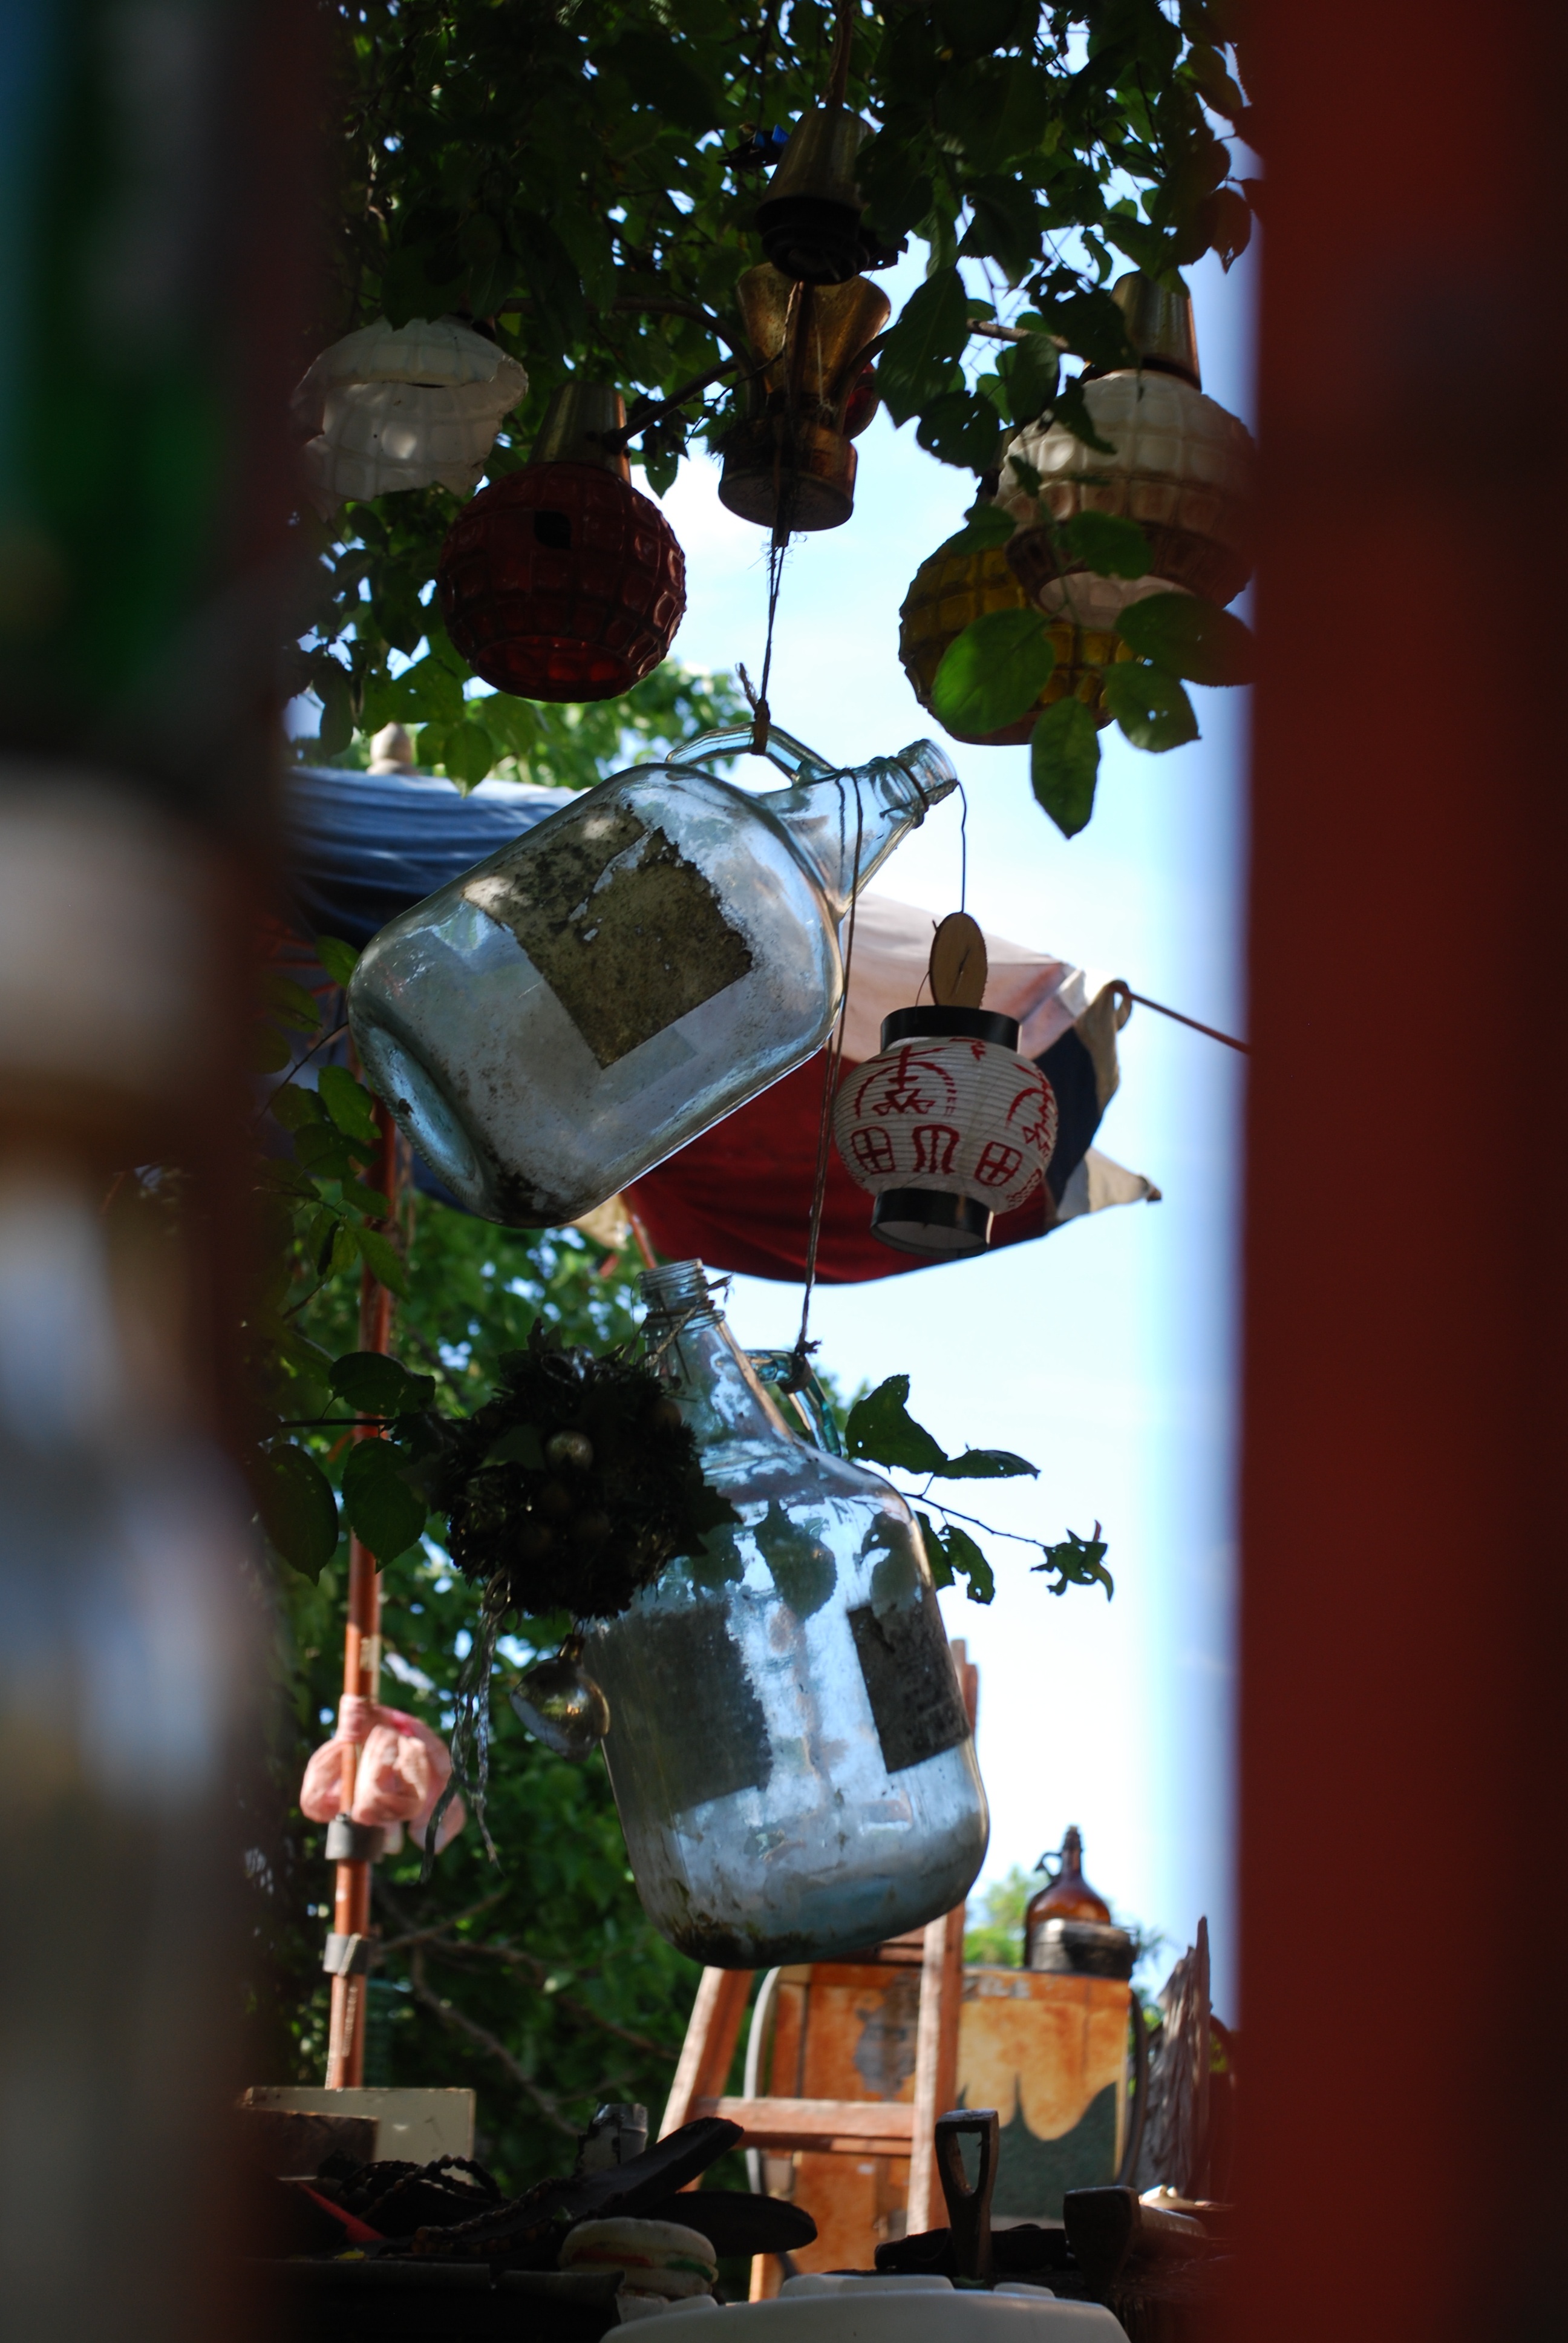
tree, flower, holiday, christmas, lighting, christmas tree, christmas decoration